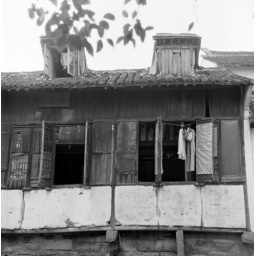
The building by the river in Zhouzhuang Jiangsu. -120 film. -Film scanning